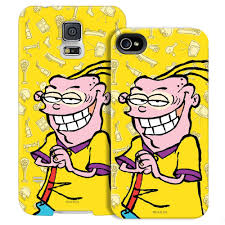
Portrait style: Cartoon Portrait